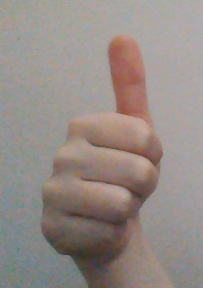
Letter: aleff